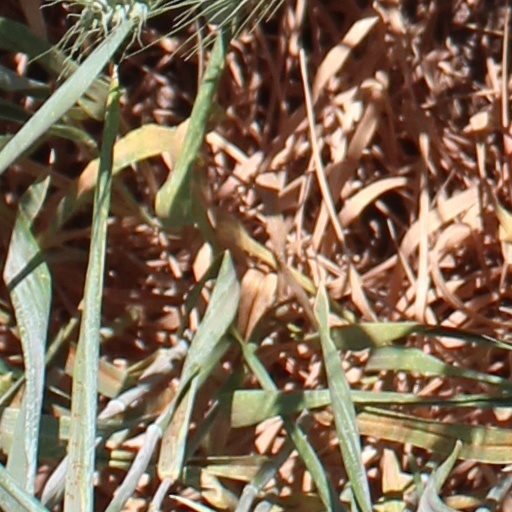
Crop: wheat